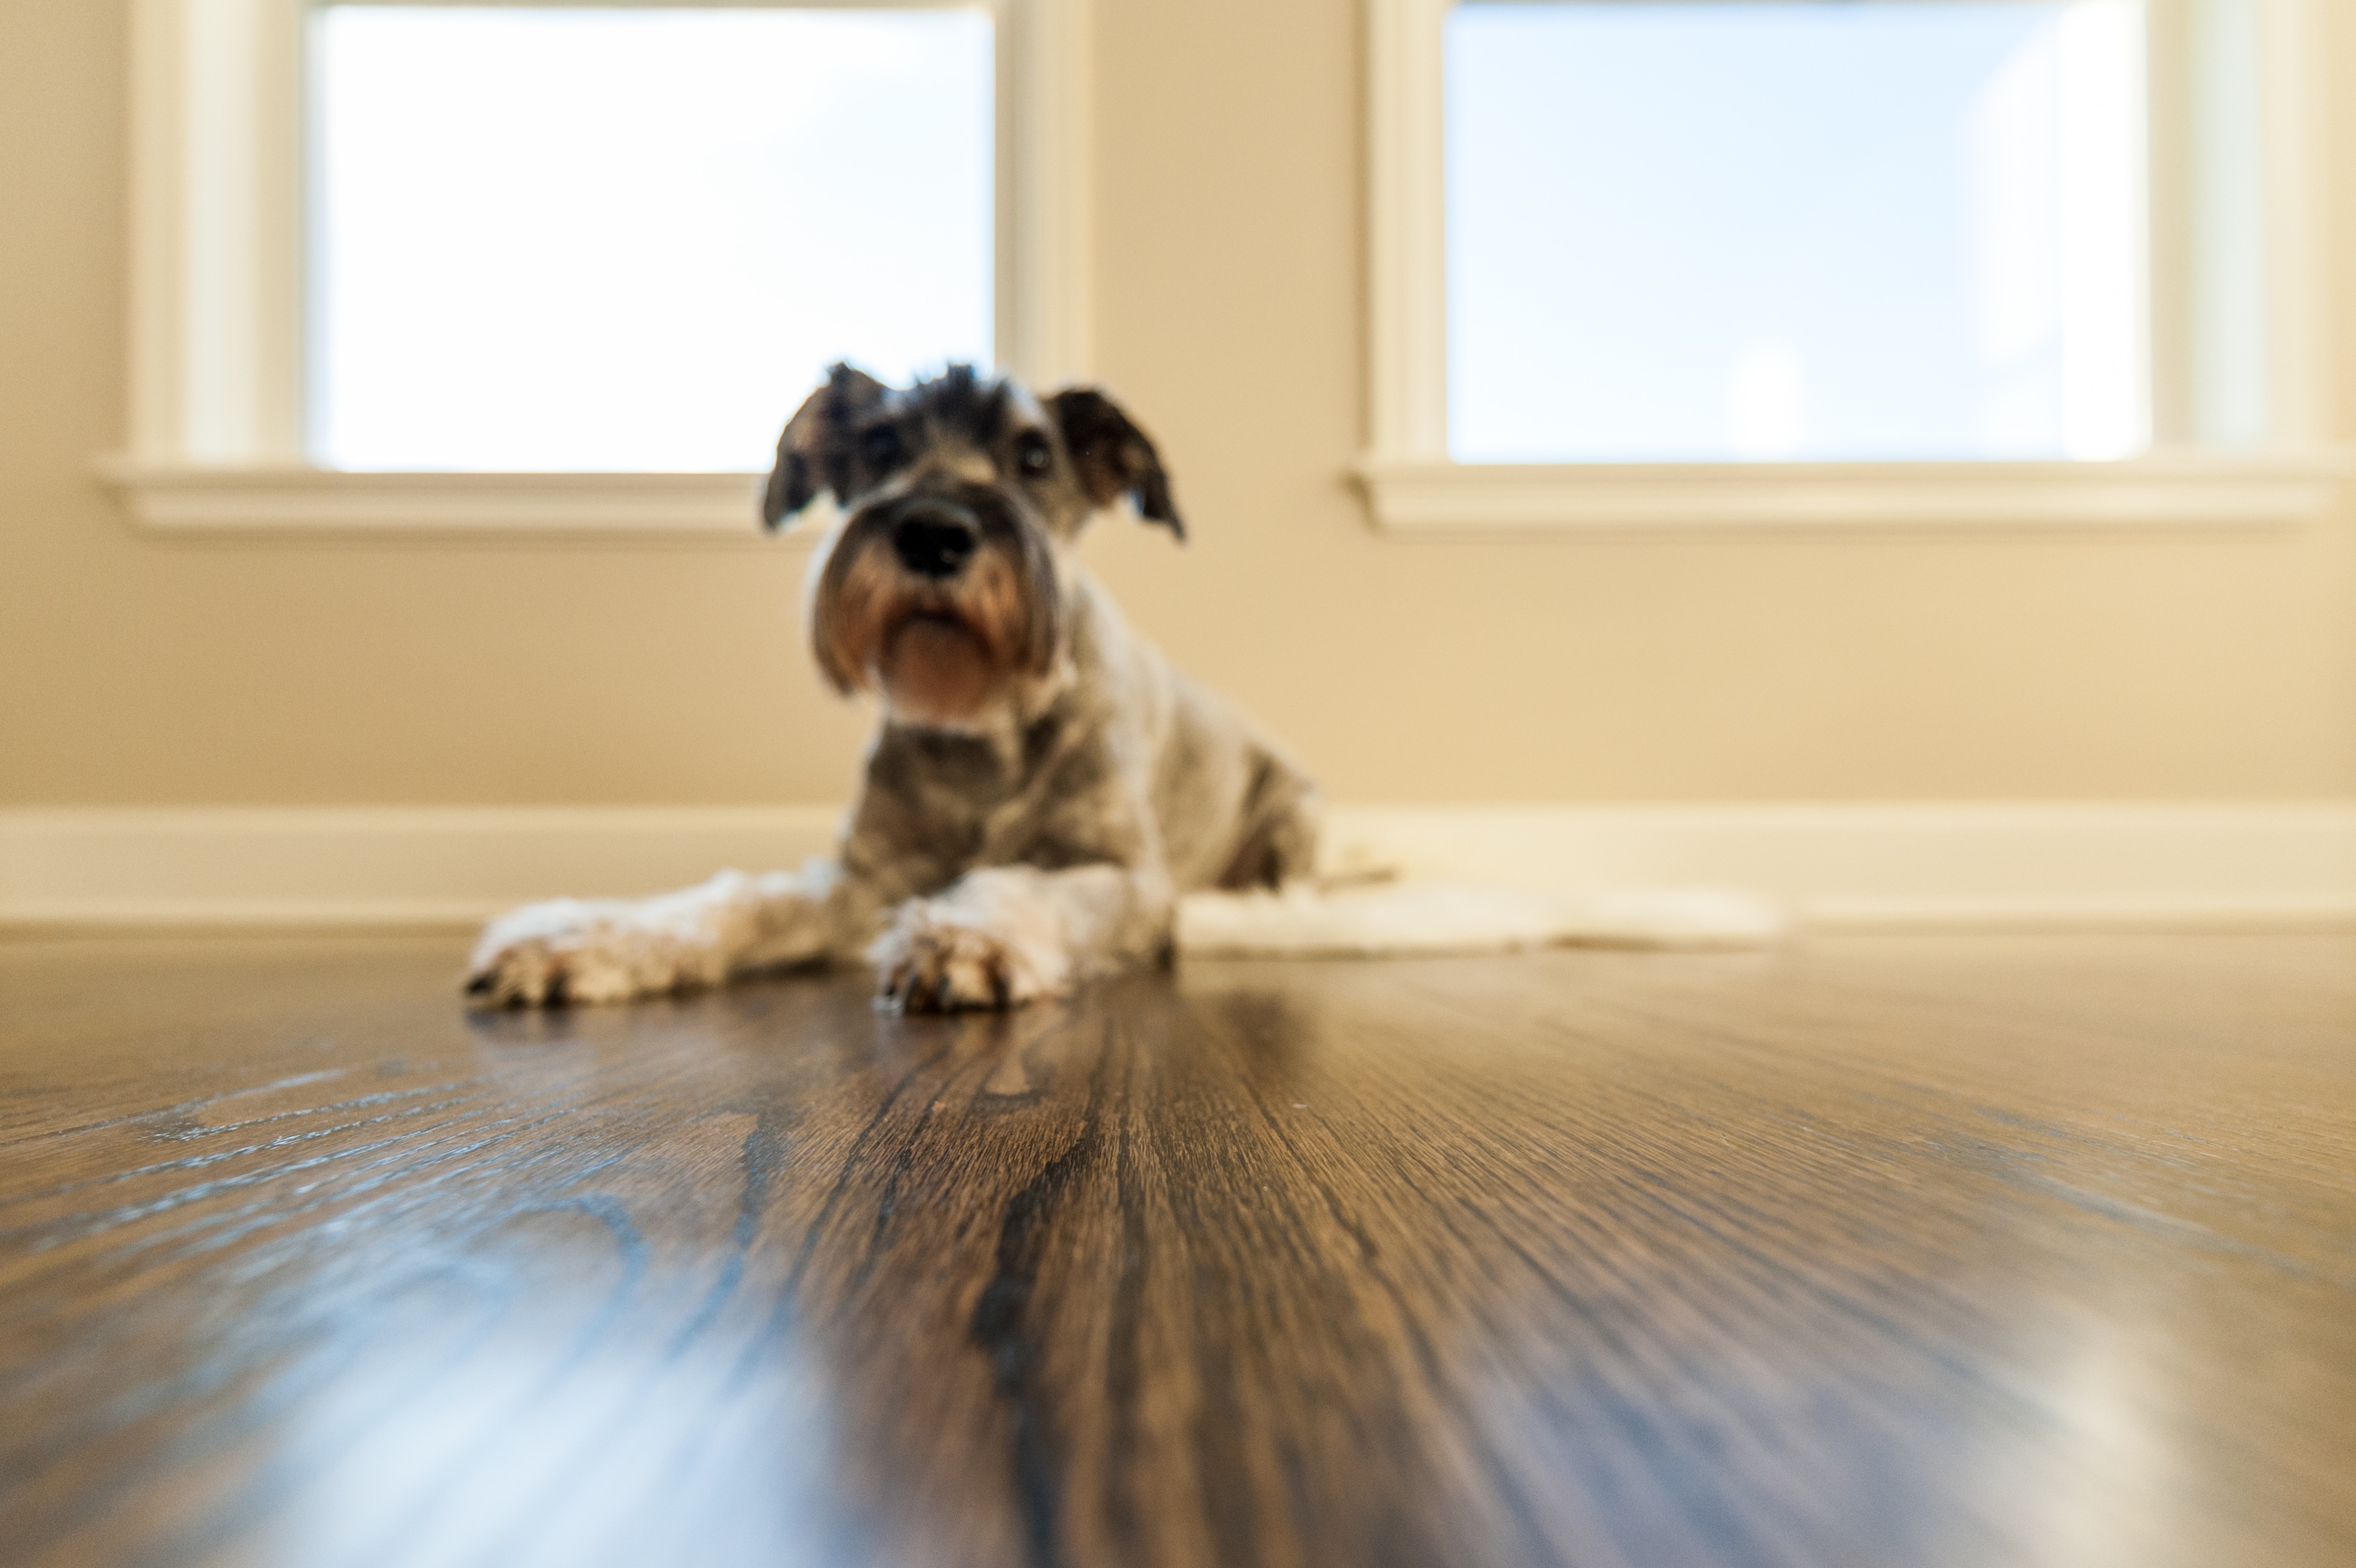
puppy, dog, mammal, vertebrate, schnauzer, terrier, dog like mammal